Köppen climate classification

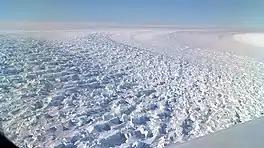
Denman Glacier, Antarctica

These climates usually occur on the western sides of continents between the latitudes of 30° and 45°. These climates are in the polar front region in winter, and thus have moderate temperatures and changeable, rainy weather. Summers are hot and dry, due to the domination of the subtropical high-pressure systems, except in the immediate coastal areas, where summers are milder due to the nearby presence of cold ocean currents that may bring fog but prevent rain.